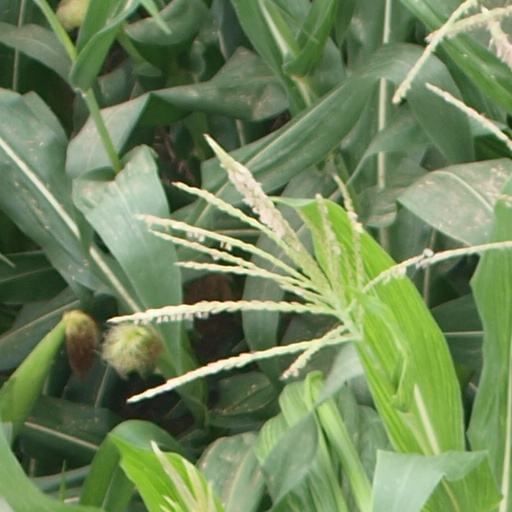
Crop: maize; corn